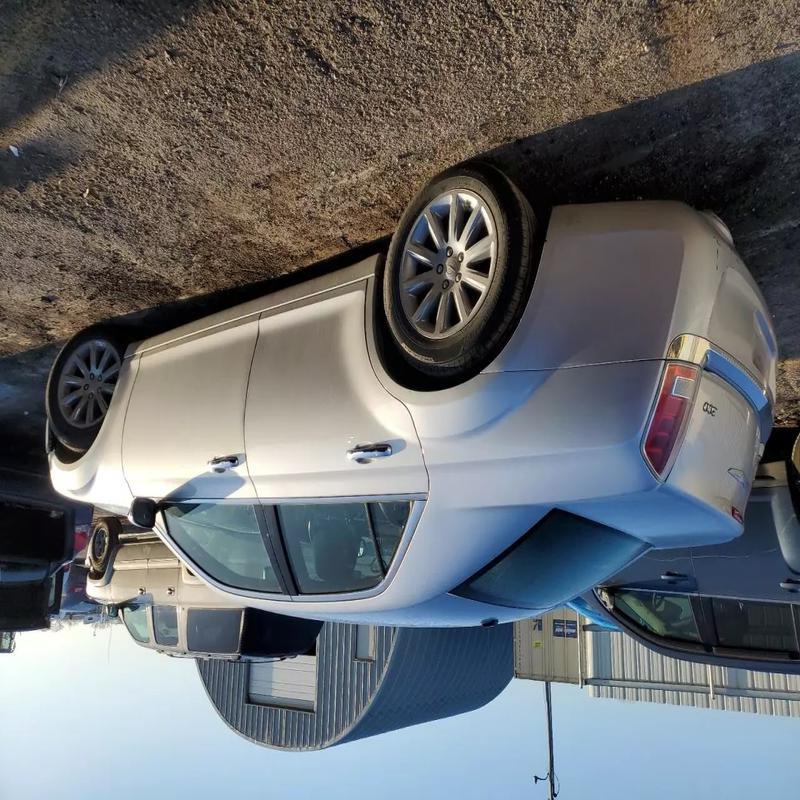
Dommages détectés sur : pare-choc arrière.
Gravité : mineur